Pleasant Grove Town Hall

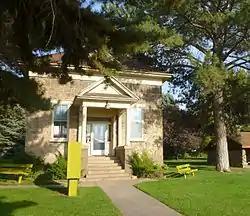
The old town hall, September 2012

The Pleasant Grove Town Hall is a historic former city hall in Pleasant Grove, Utah, United States, that is listed on the National Register of Historic Places.